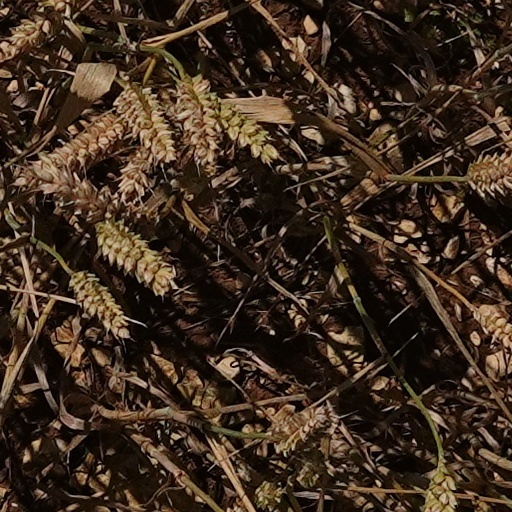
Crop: wheat